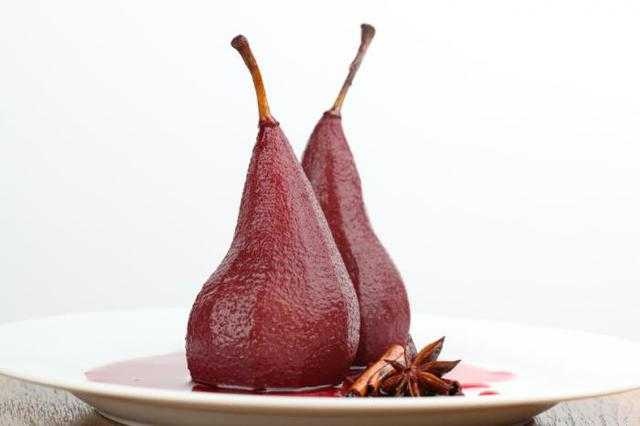
Label: Pear